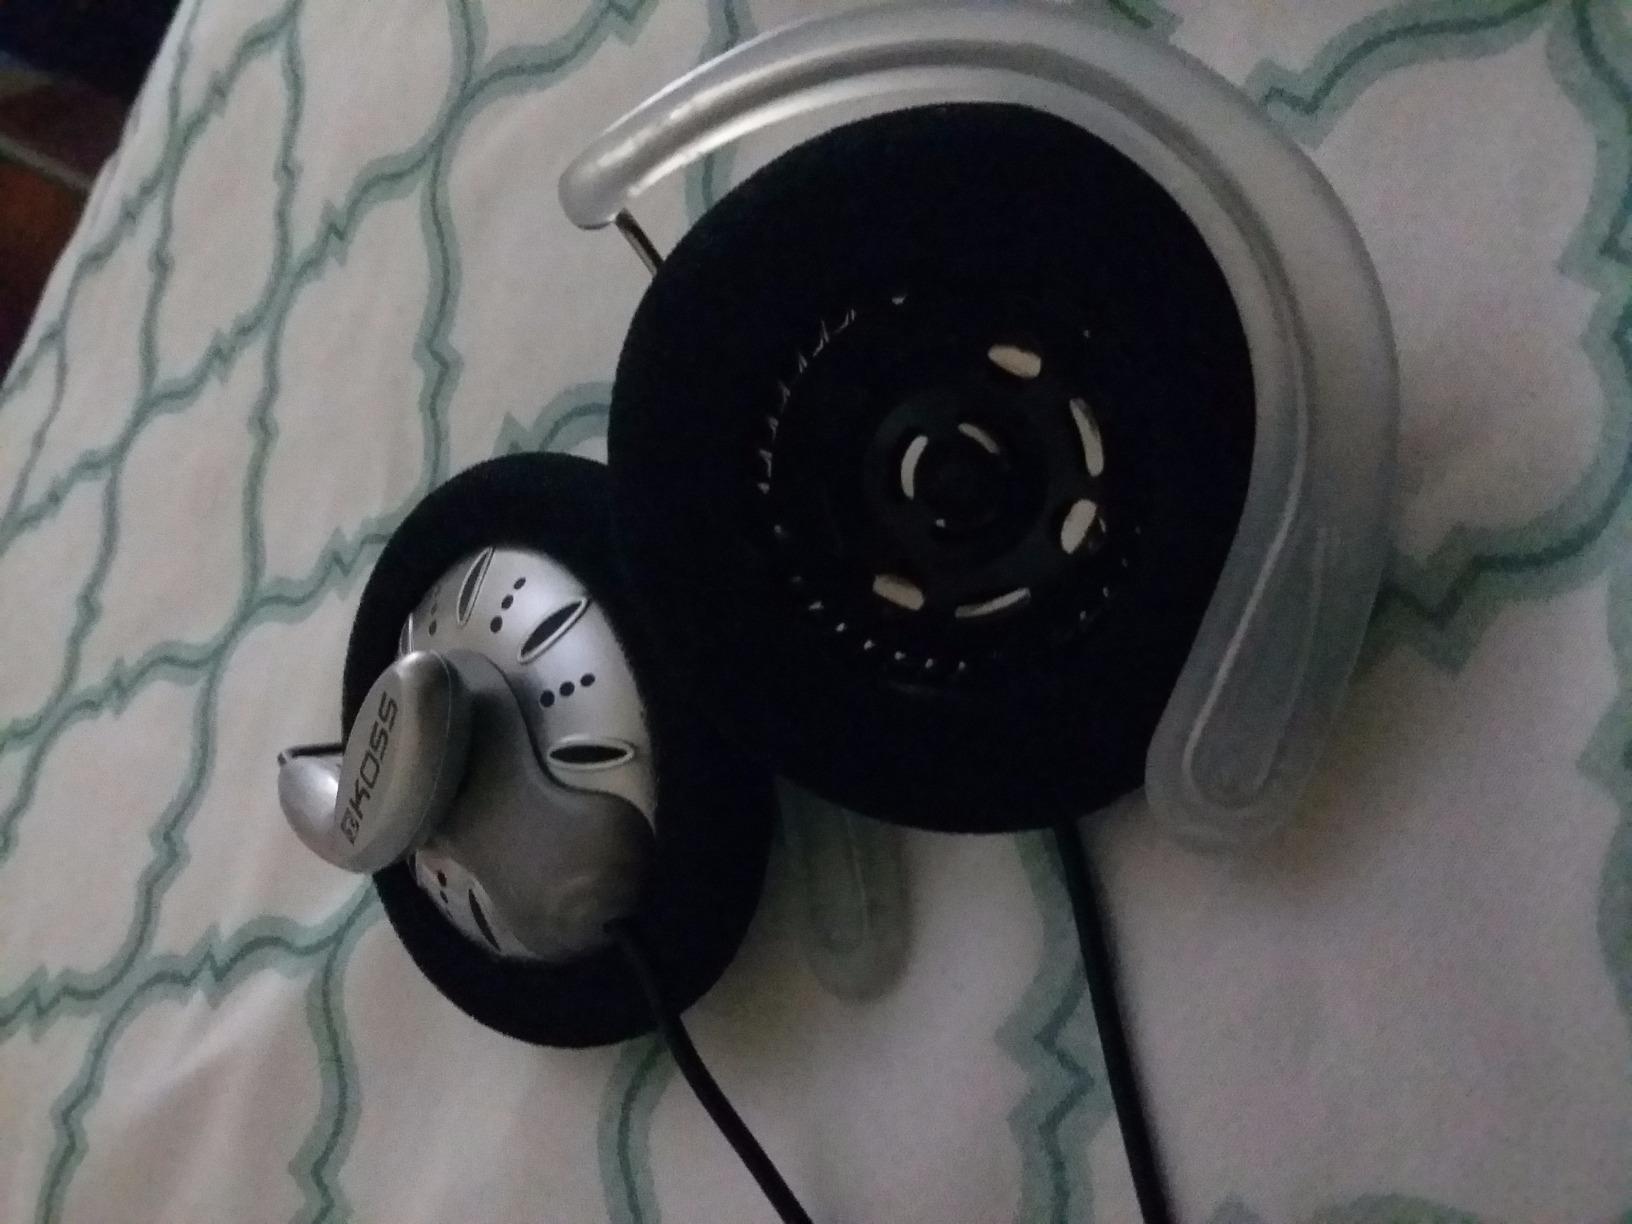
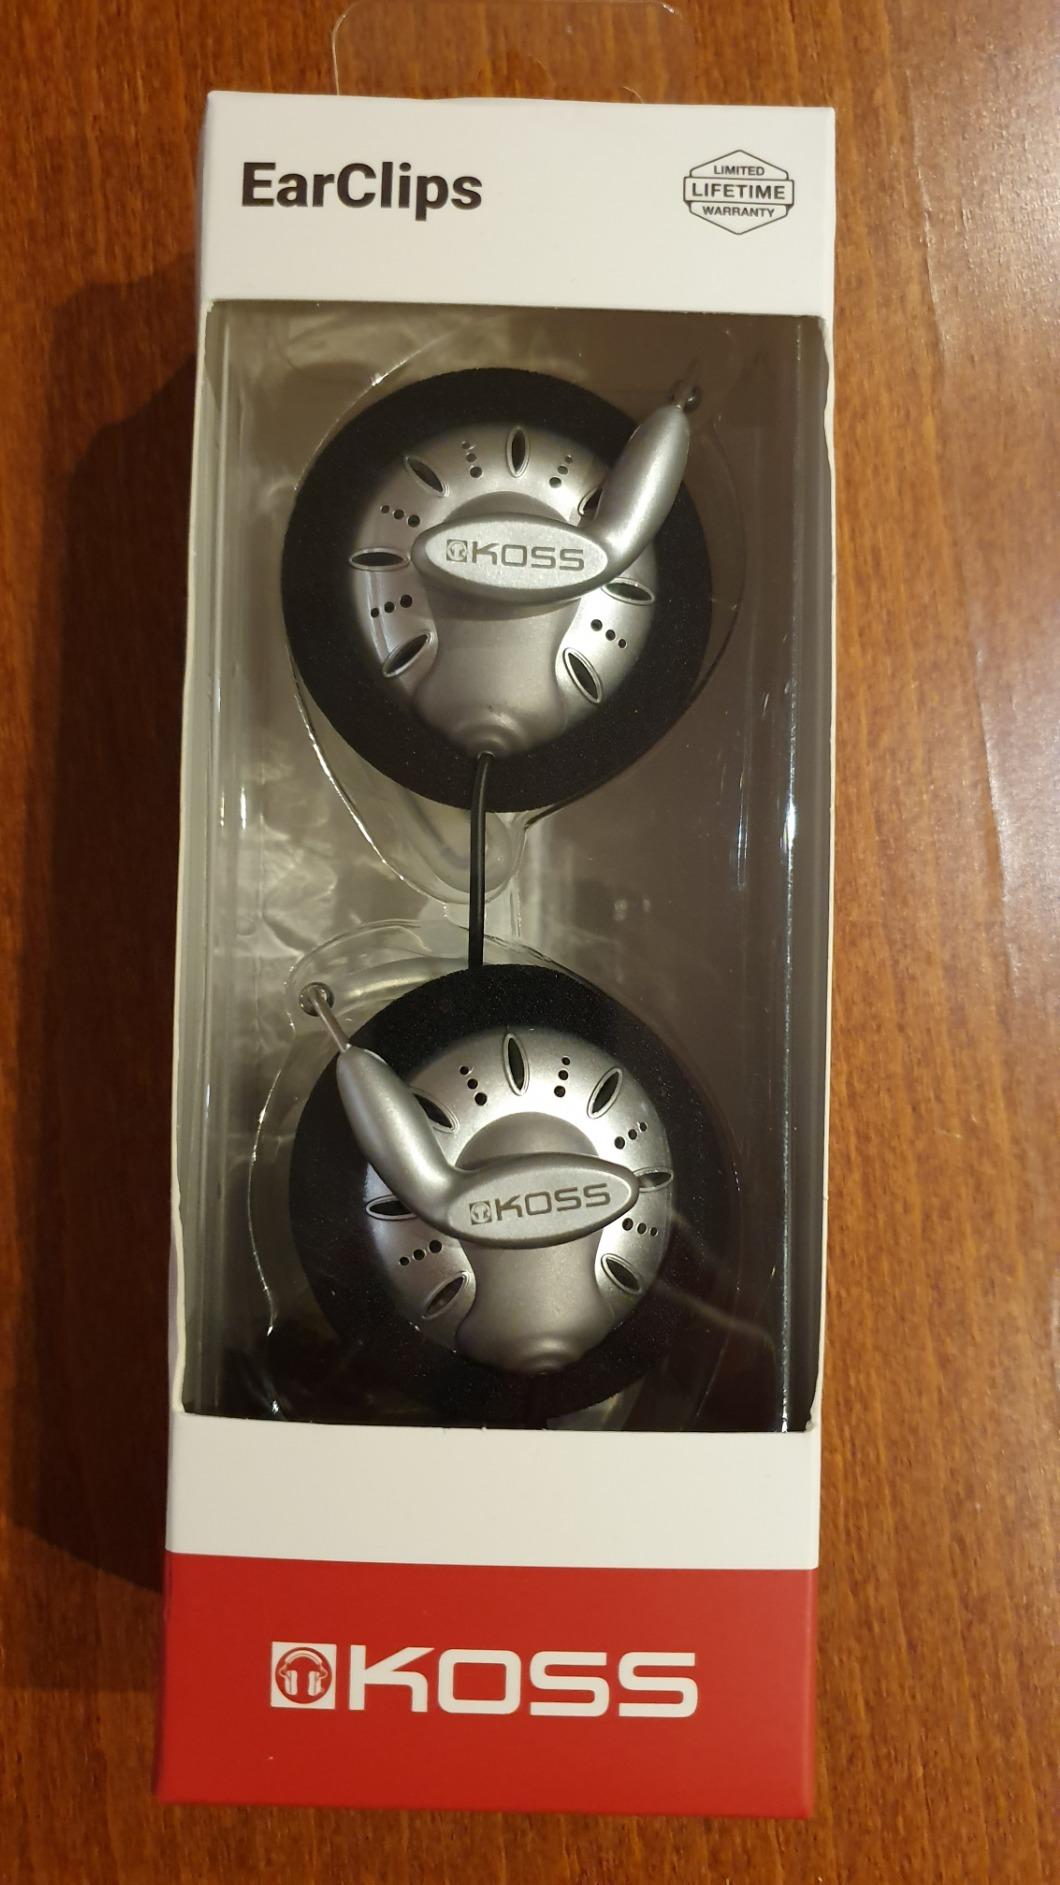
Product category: headphones
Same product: yes